Heidelberg

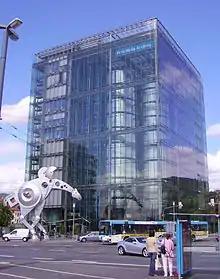
Print Media Academy

In addition to the research centers and institutes of the university, there are numerous research institutions situated in the city of Heidelberg. Among them are the European Molecular Biology Laboratory (EMBL), European Molecular Biology Organization (EMBO), the German Cancer Research Center (DKFZ), Max Planck Institute for Medical Research, Max Planck Institute for Astronomy, Max Planck Institute for Nuclear Physics, Max Planck Institute for Comparative Public Law and International Law.